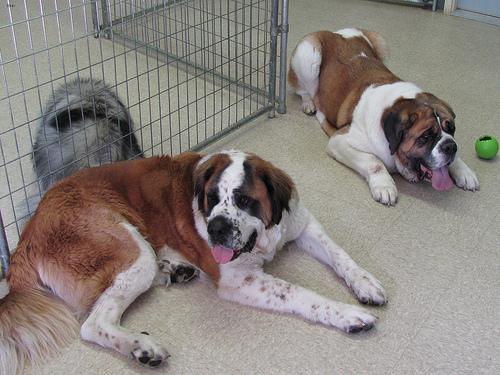
Breed: saint bernard